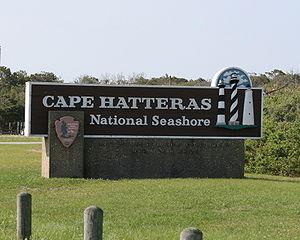
L'aire protégée du Cape Hatteras National Seashore comprend la plus grande portion des Outer Banks de la Caroline du Nord aux États-Unis. Elle s'étend sur une bande de terre formée des îles formant barrière entre le continent et l'océan Atlantique. Le parc s'étend sur 110 km de longueur par quelques kilomètres de largeur. Il commence près de Nag's Head au sud de Kitty Hawk, le site du premier vol d'un avion par les frères Wright, et se termine à l'île d'Ocracoke.